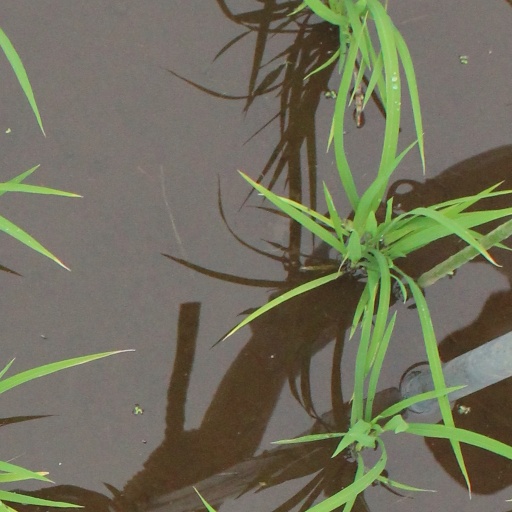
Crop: rice